Queen scallop

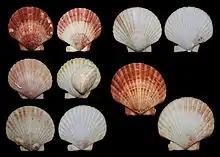
Several shells of queen scallop

The queen scallop feeds on a diet of plankton, and is commonly found up to below mean sea level, although it has been known to exist up to below sea level.